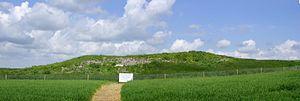
Breamore est un village et une paroisse civile près de Fordingbridge dans le Hampshire, en Angleterre.